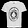
Label: T - shirt / top